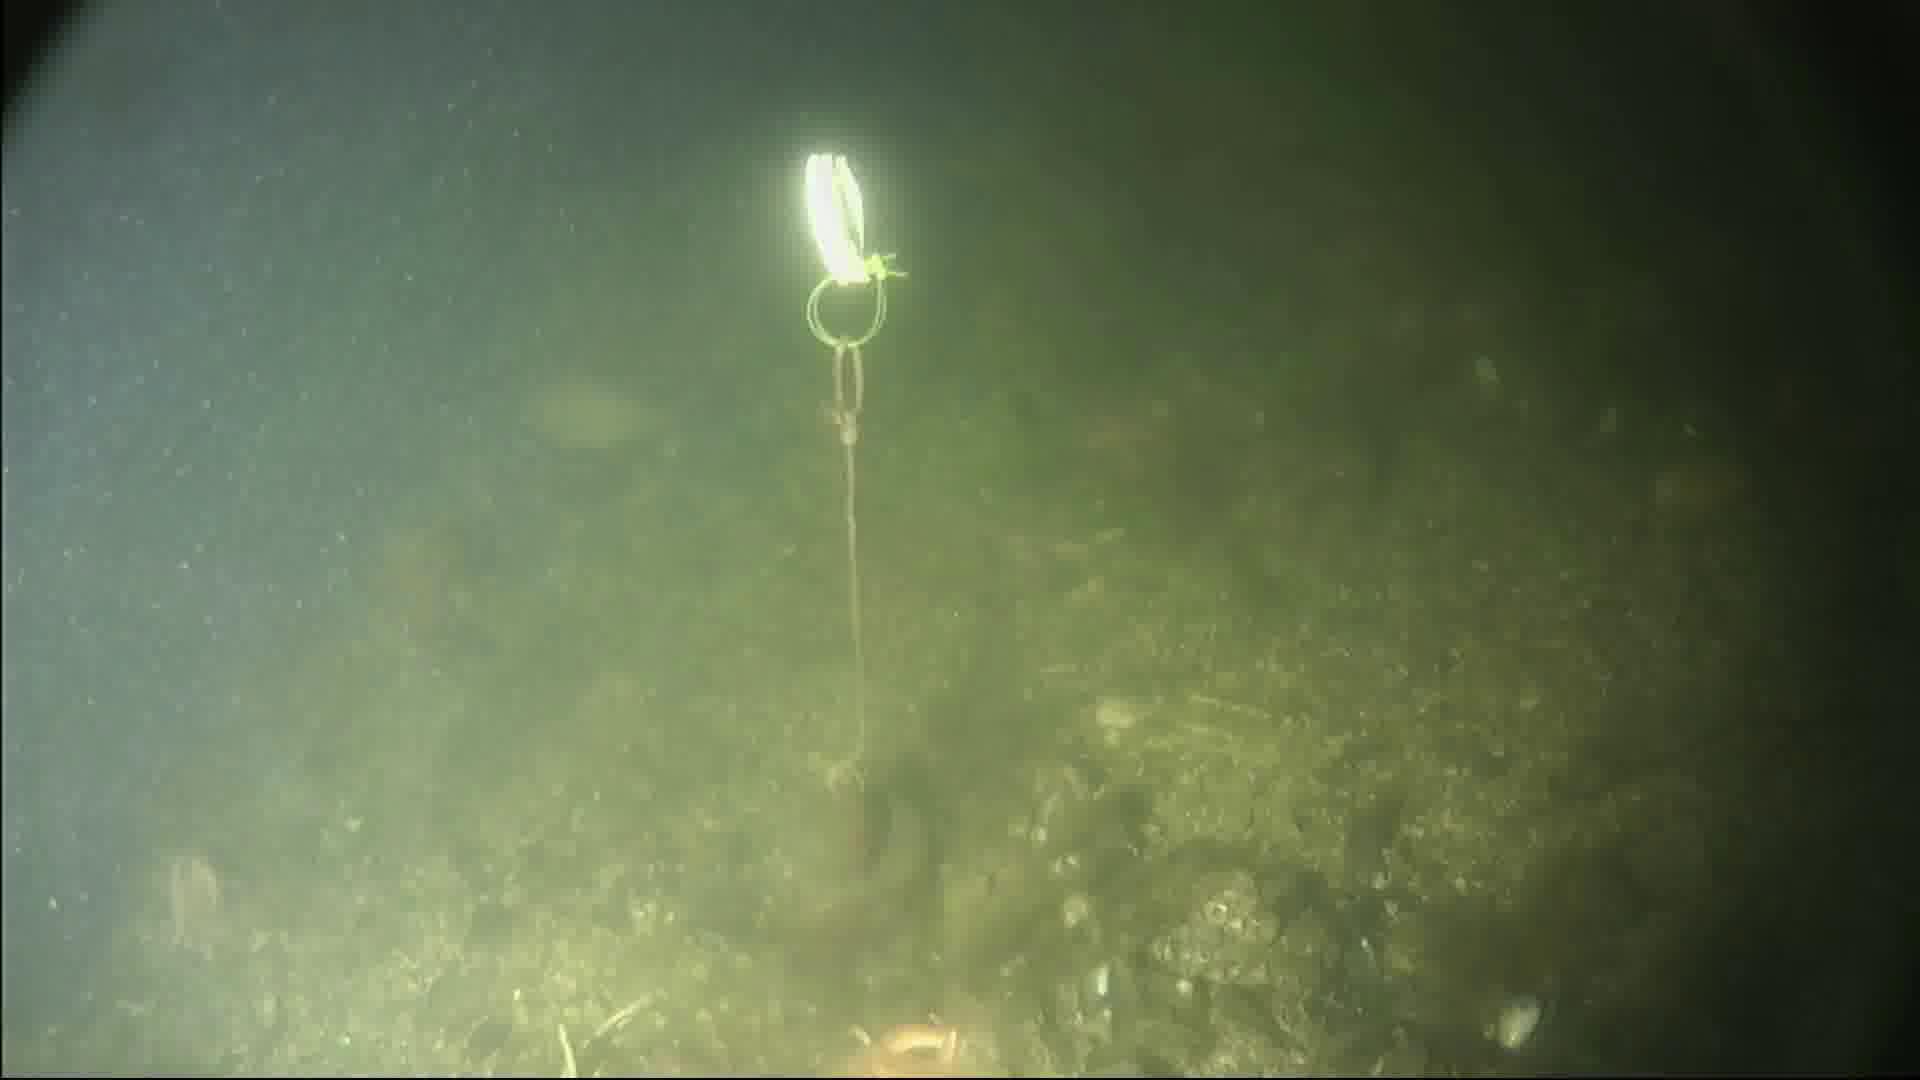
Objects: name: fish
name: starfish